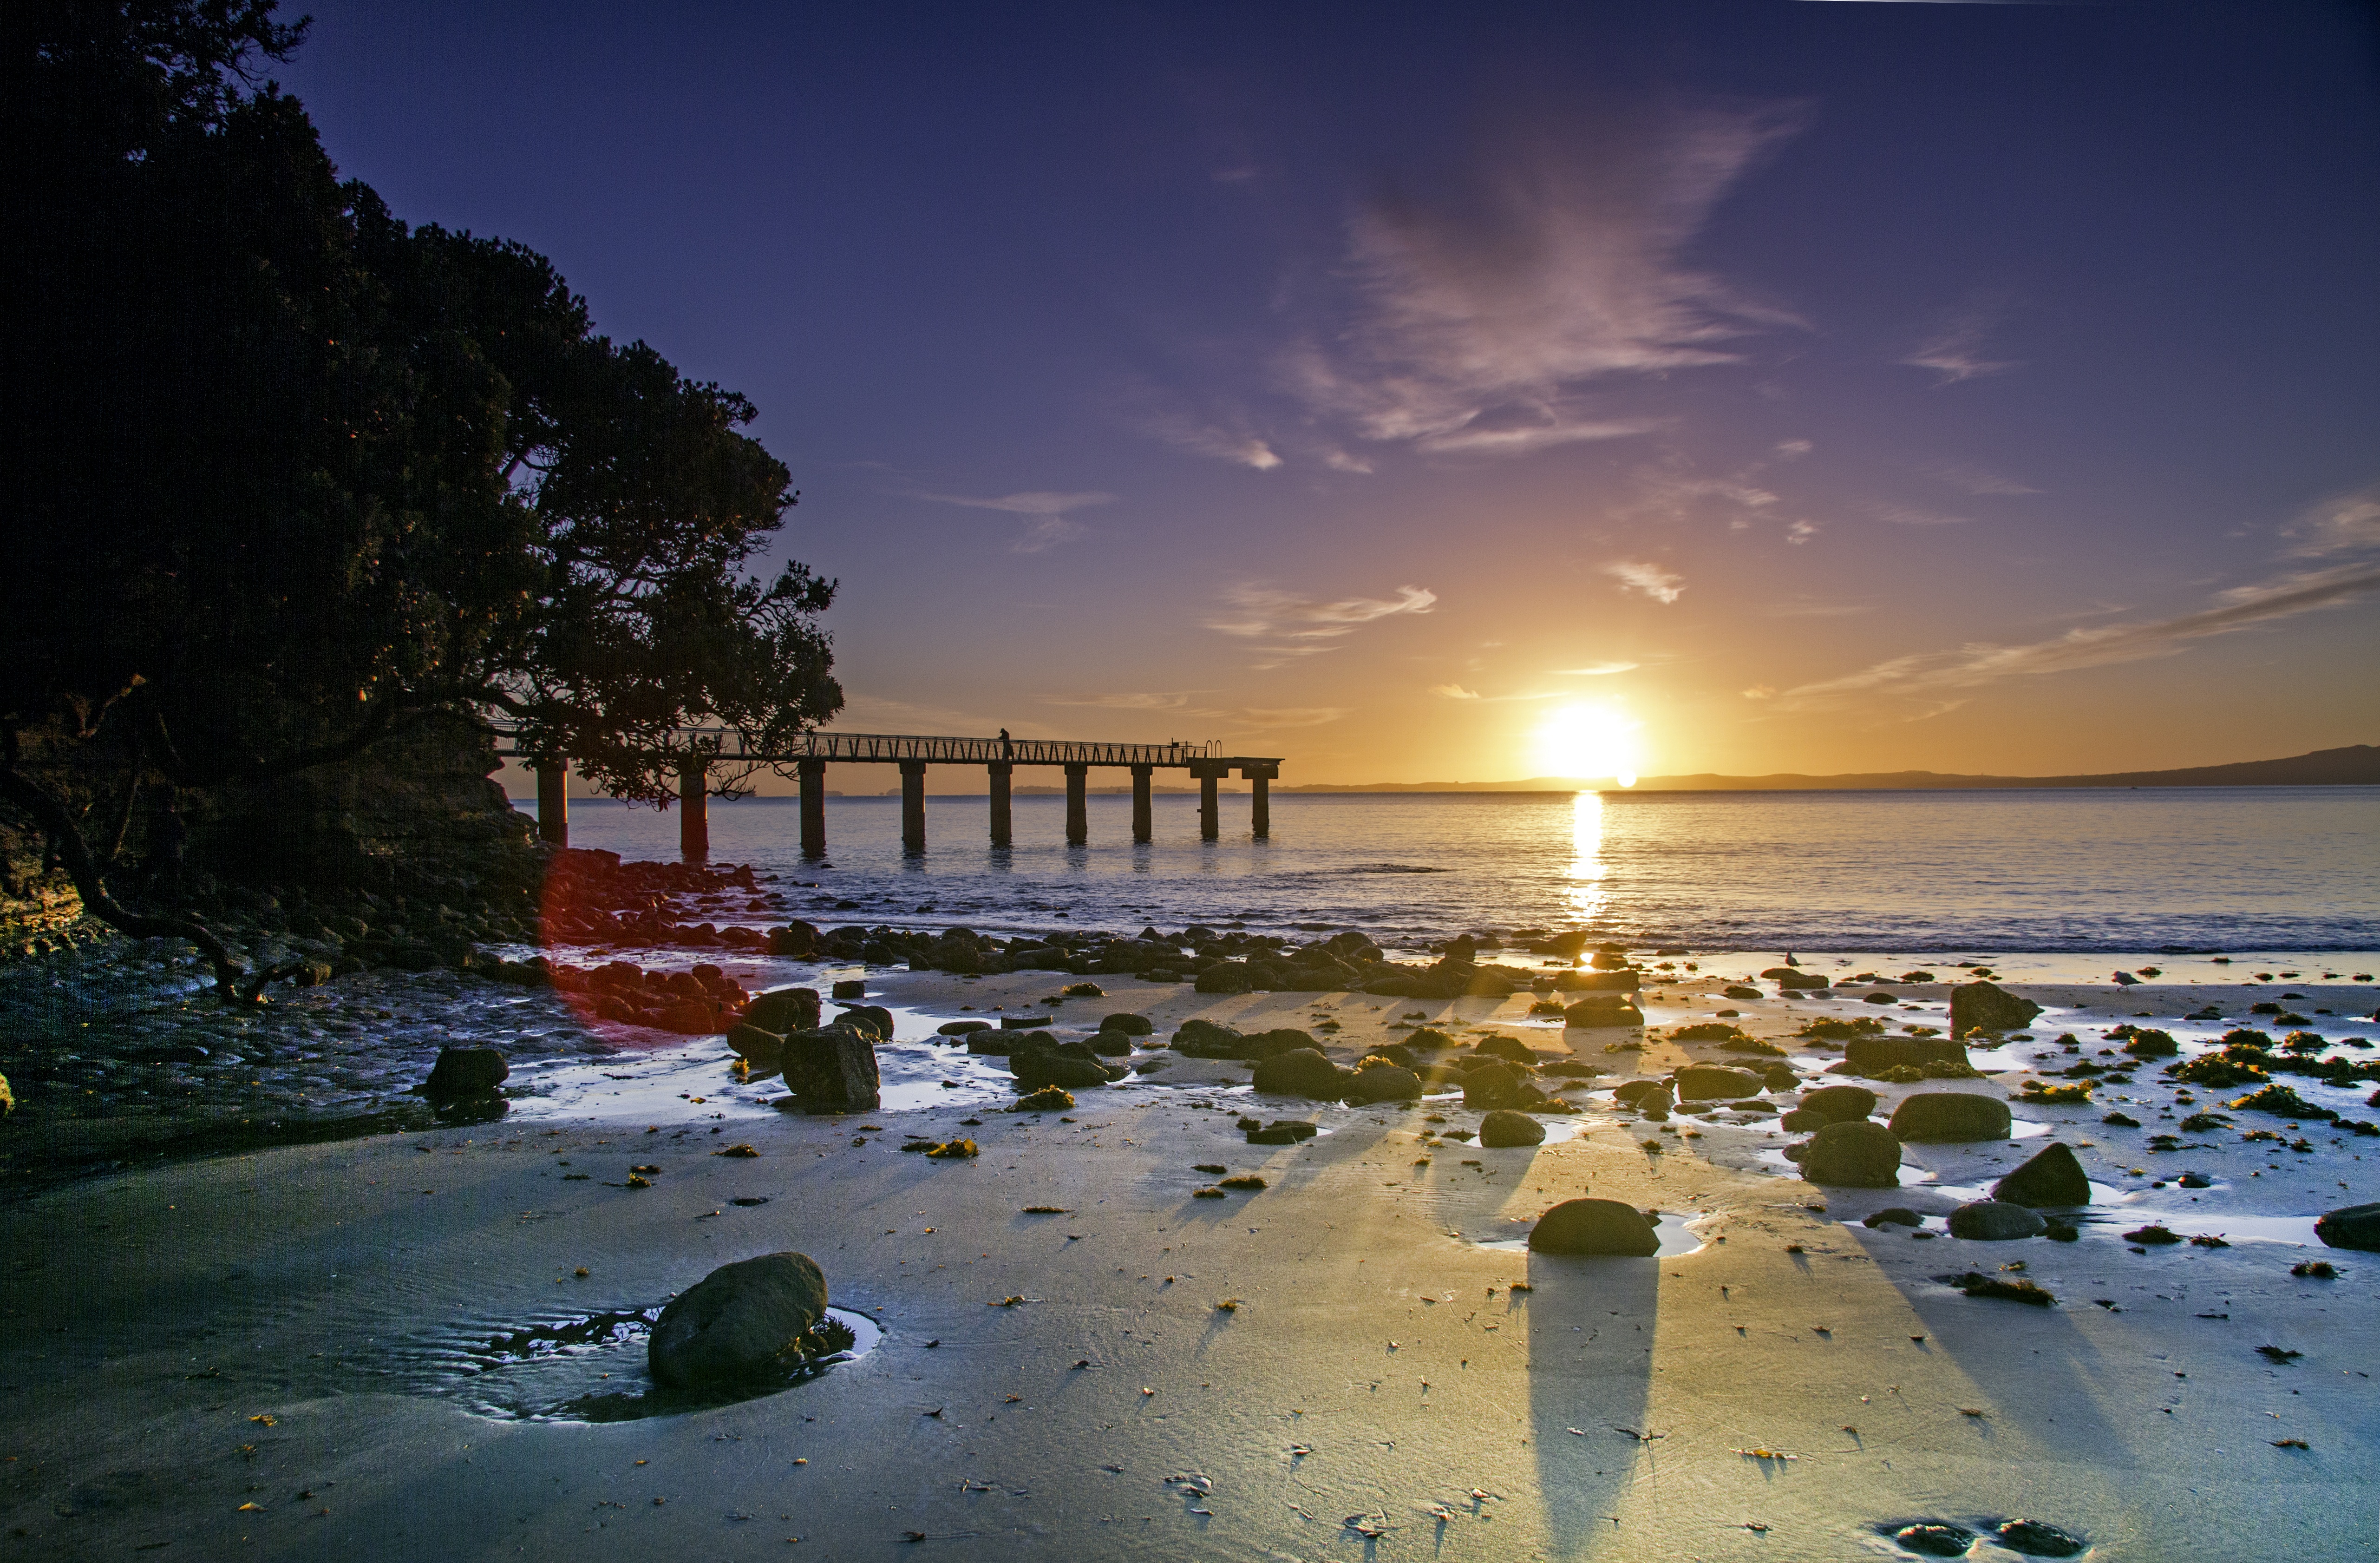
beach, sea, coast, ocean, horizon, sunset, sunlight, morning, shore, wave, dawn, dusk, evening, reflection, bay, body of water, sun rise, new zealand, auckland, murrays bay